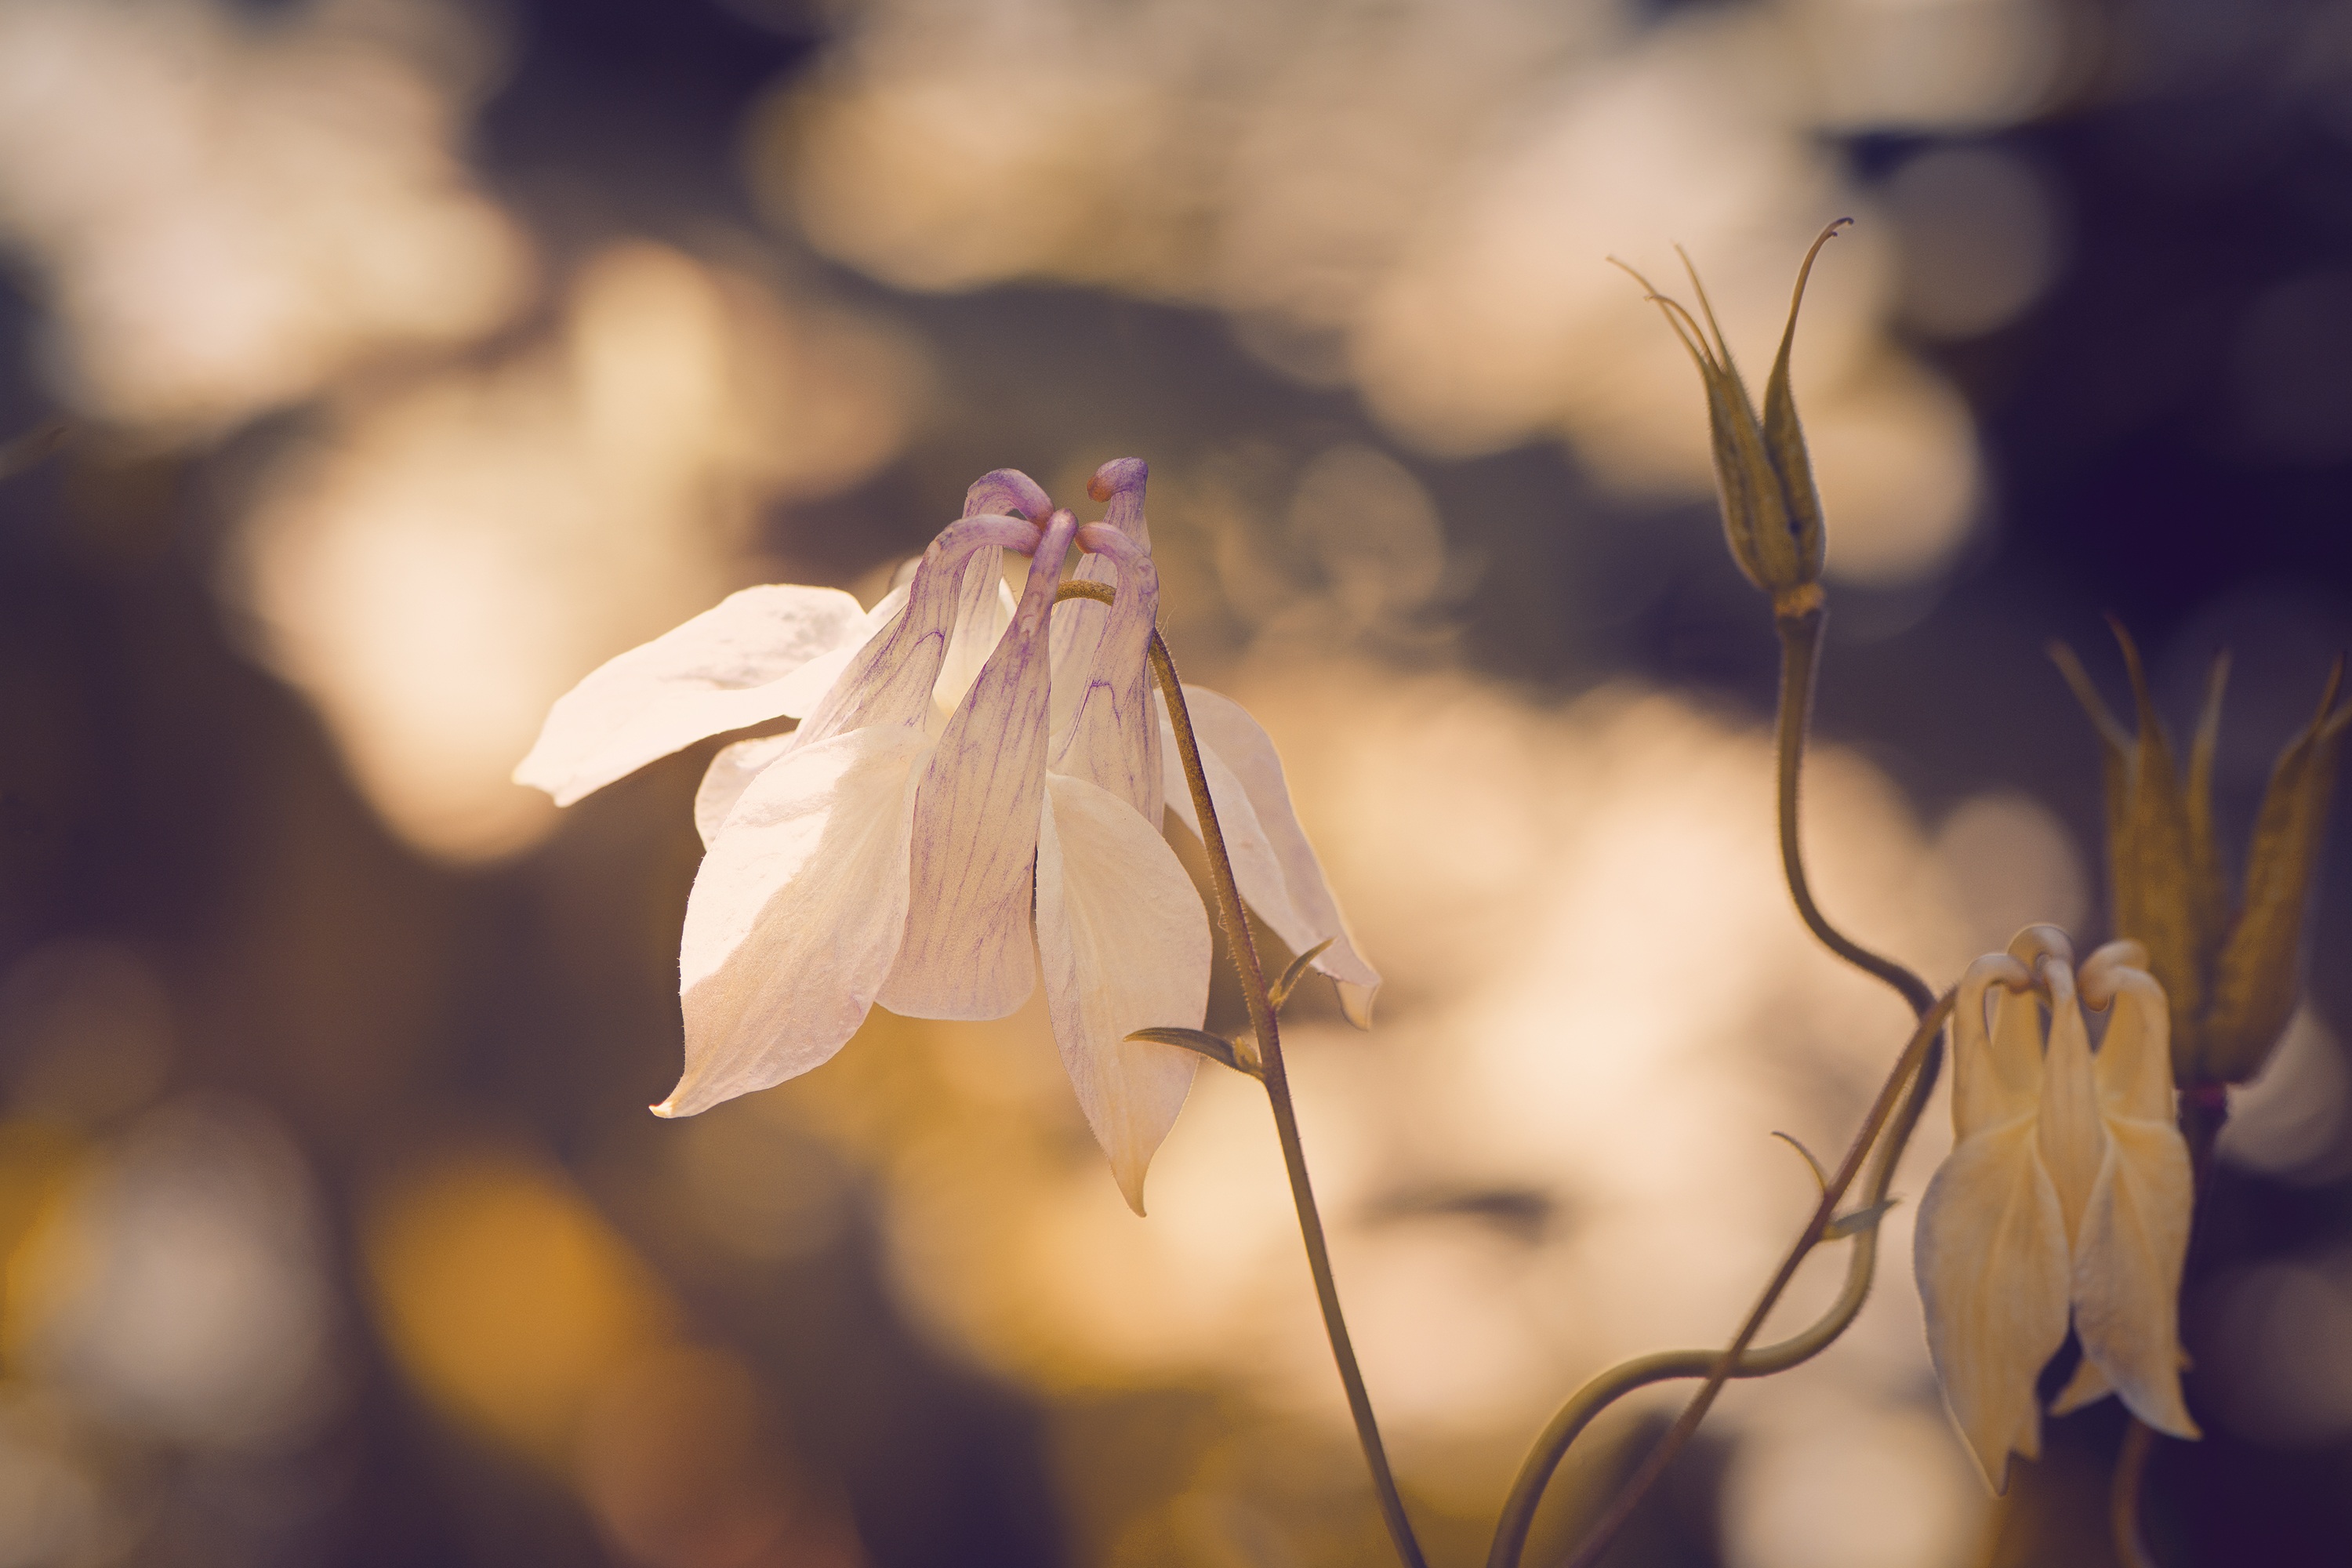
tree, nature, branch, blossom, light, plant, white, photography, sunlight, morning, leaf, flower, petal, bloom, spring, autumn, garden, close, flora, season, white flower, close up, pointed flower, columbine, macro photography, white blossom, pointed akelei